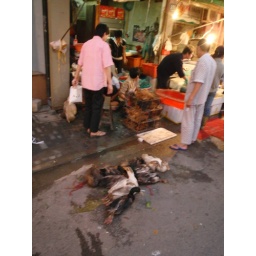
More ducks in our 'authentic' Chinese street market